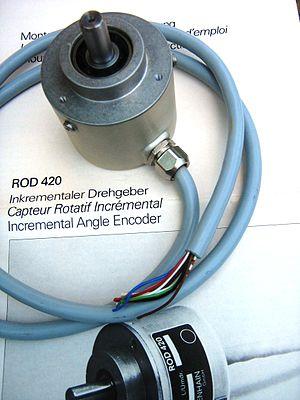
Un codeur rotatif ou capteur rotatif est un type de capteur permettant de fournir une information d'angle, en mesurant la rotation effectuée autour d'un axe.